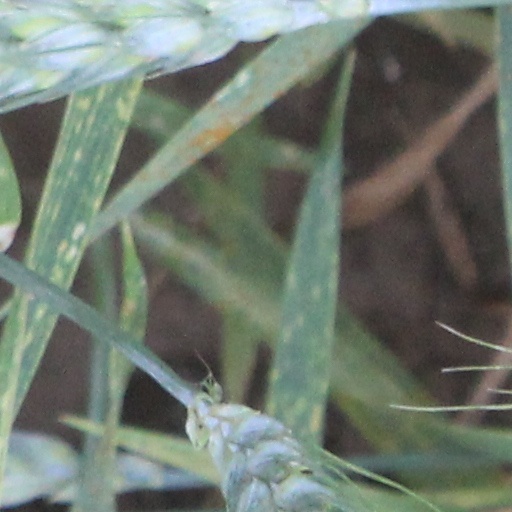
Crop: wheat